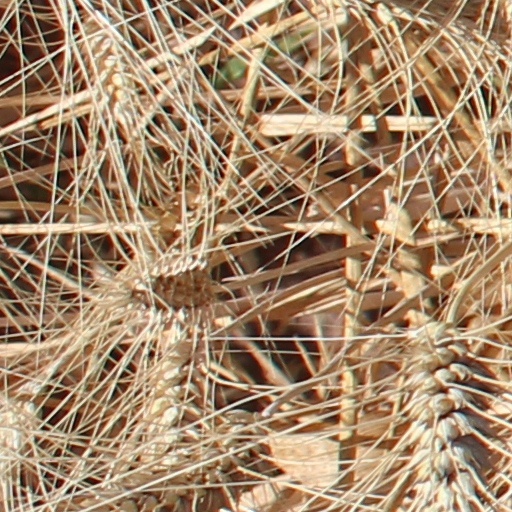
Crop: wheat